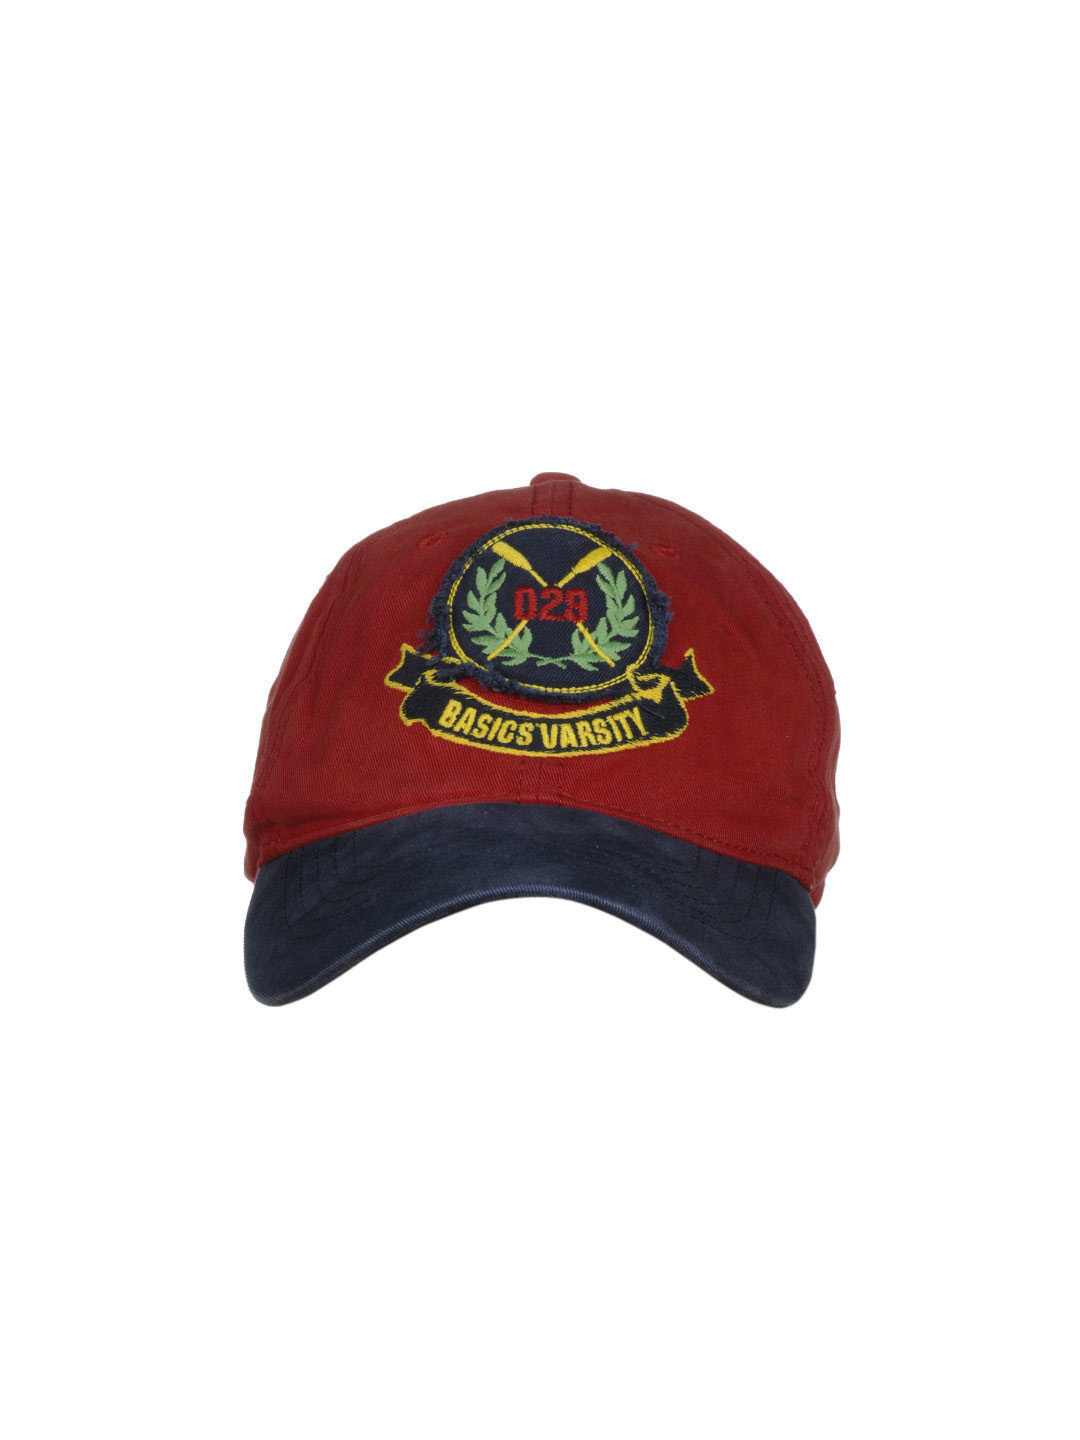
Basics Men Red Baseball Cap
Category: Accessories / Headwear / Caps
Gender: Men
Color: Red
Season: Summer 2012
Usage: Casual